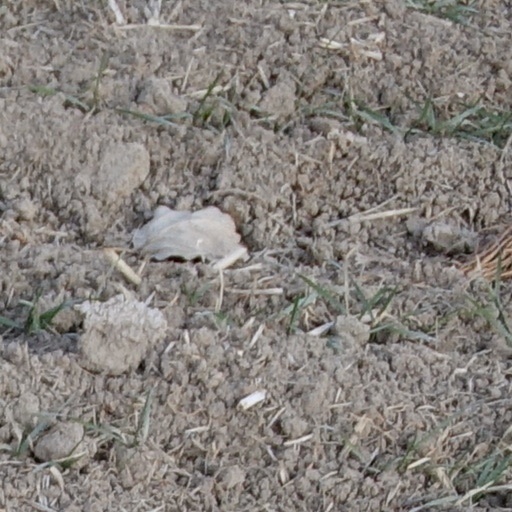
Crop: wheat